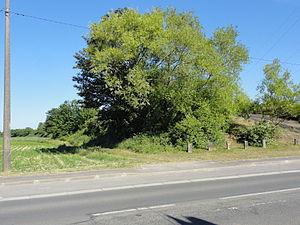
Terril n° 73B dit Cavalier du 18 de Lens, Fosse n° 18 - 18 bis du Groupe de Lens, Haisnes, Pas-de-Calais, Nord-Pas-de-Calais, France.
Dans le bassin minier du Nord-Pas-de-Calais, 339 terrils sont recensés. En 1969, les Houillères leur ont attribué un numéro individuel, pour les référencer, et les exploiter. Ils sont numérotés d'ouest en est, du nᵒ 1 au 202. Une liste complémentaire a été créée dans les années 1970. Les sites y sont numérotés de 203 à 260, sans logique spécifique, chaque numéro ayant été attribué en fonction des sites susceptibles d'être exploités. Certains sites étant composés de plusieurs terrils annexes ou satellites, une lettre suit le numéro.
La fosse nᵒ 18 - 18 bis du Groupe de Lens est un ancien charbonnage du Bassin minier du Nord-Pas-de-Calais, situé à Hulluch. La Compagnie des mines de Lens est nationalisée en 1946, et intègre le Groupe de Lens. Une nouvelle fosse composée de deux puits est entreprises à quelques centaines mètres de la fosse nᵒ 13. En 1952, le Groupe de Lens fusionne avec le Groupe de Liévin pour former le Groupe de Lens-Liévin. Une cité de Camus-hauts est construite au sud de la fosse, puis une cité d'habitations de plain-pied.